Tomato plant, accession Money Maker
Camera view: bottom (45 deg); turntable rotation: 120 degrees
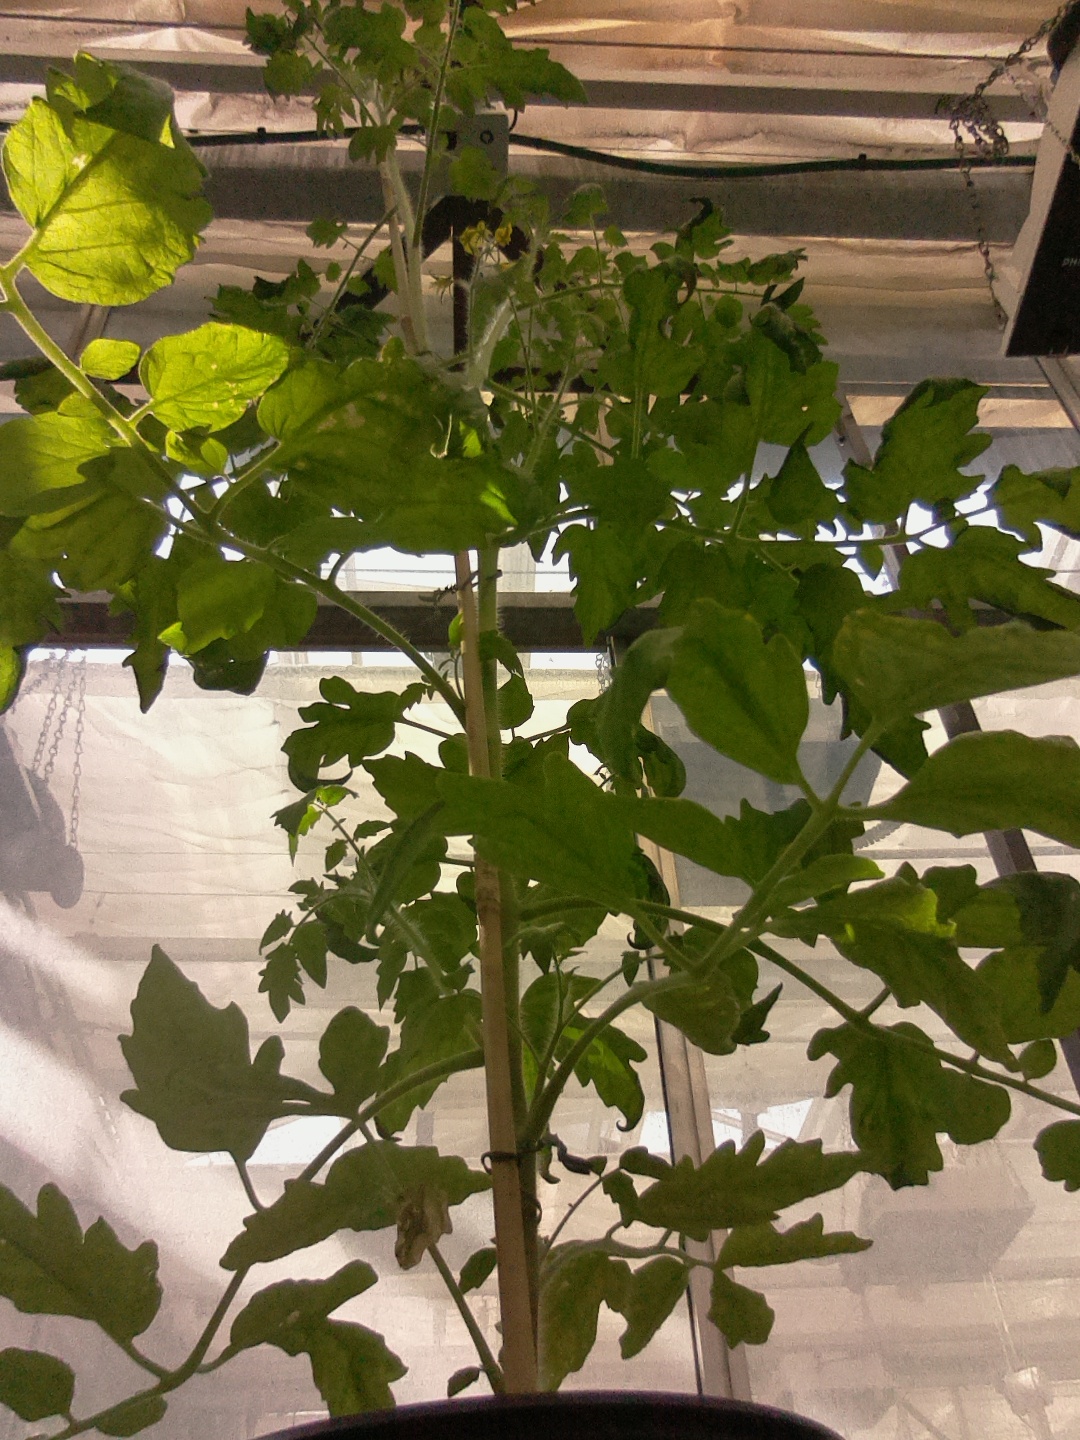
BBCH growth stage 64: 40%-50% of flowers open